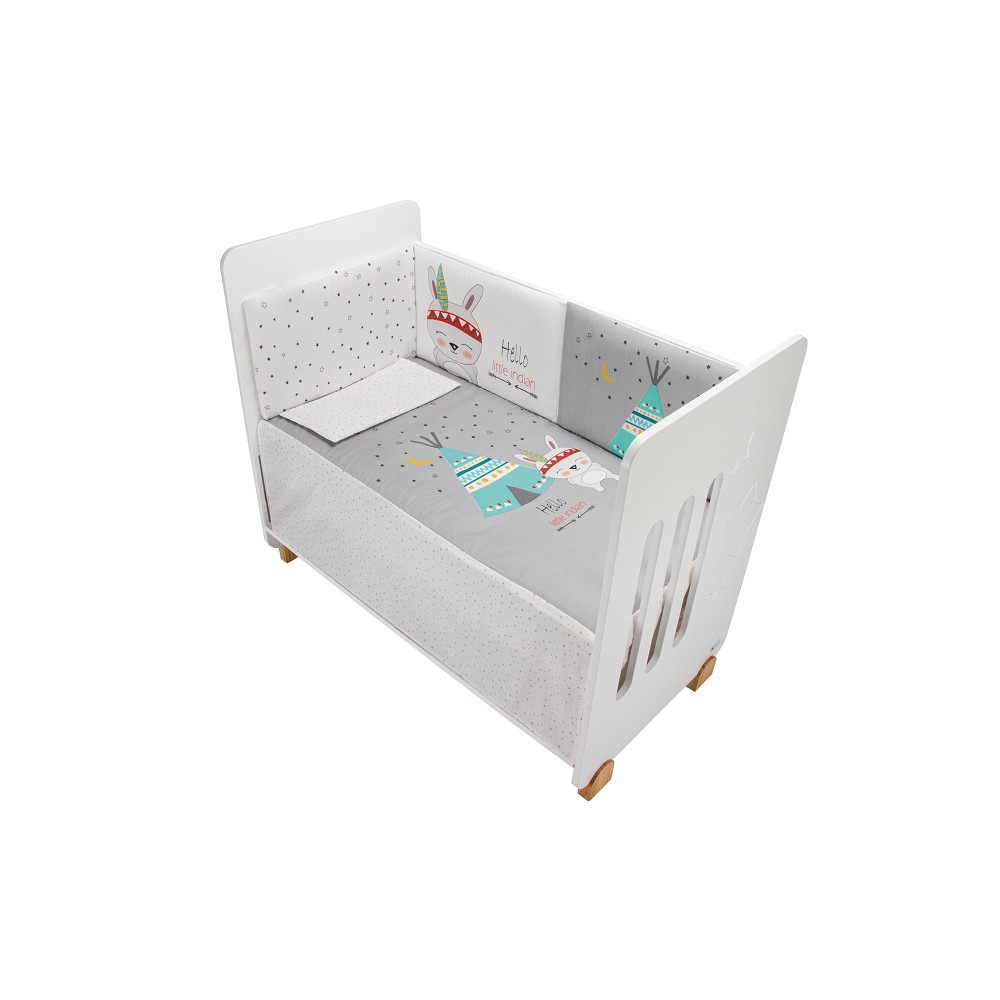
Conjunto 3 Pcs. Para Berço 60X120 (Colcha+Protetor De Cama+Almofada) Jersey Tipi Oso Cinza Interbaby
Conjunto 3 Pcs. Para Berço 60X120 (Colcha+Protetor De Cama+Almofada) Jersey Tipi Oso Cinza Interbaby
Brand: Interbaby
Category: Furniture > Baby & Toddler Furniture > Cribs & Toddler Beds > Bunk Toddler Beds